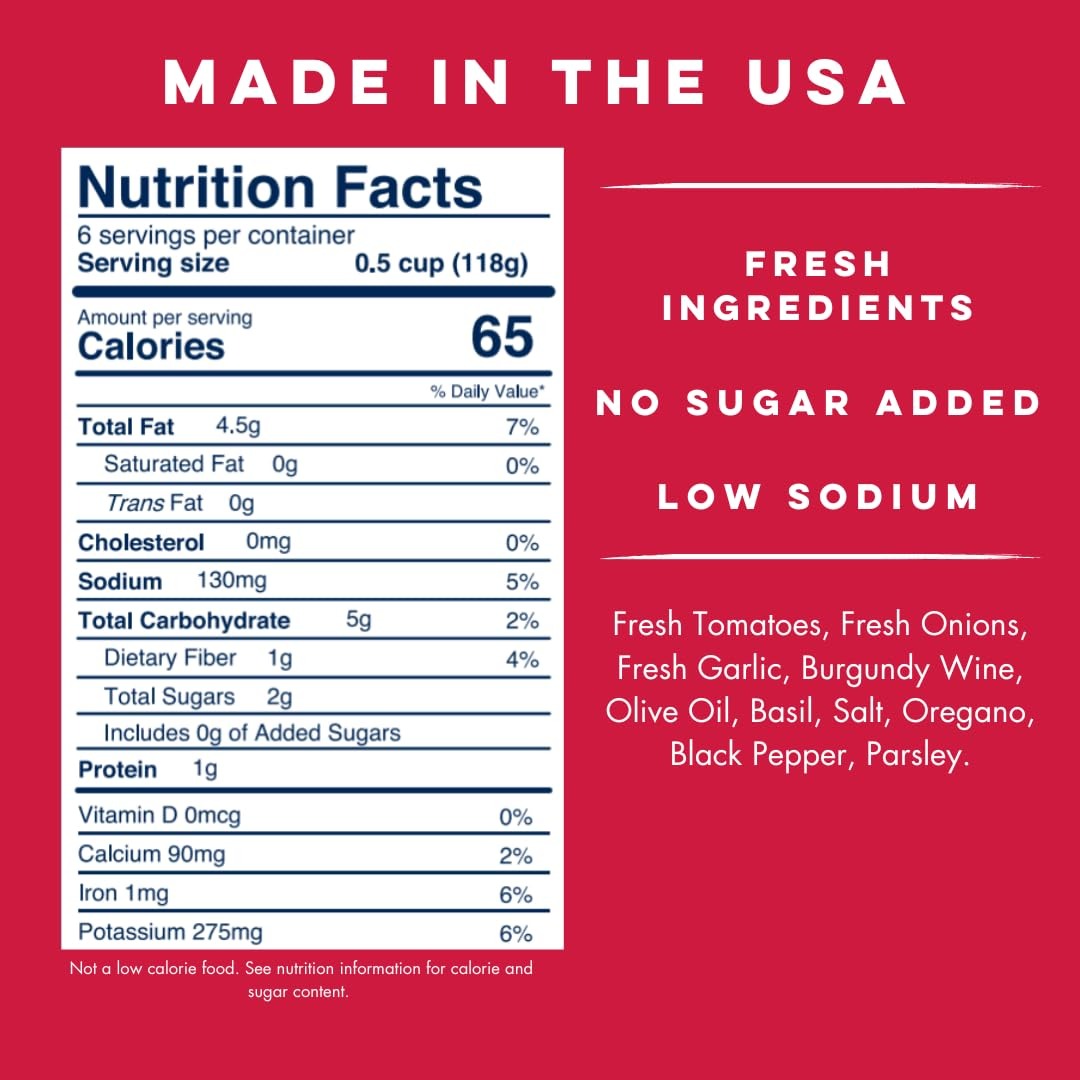
Item Name: Yo Mama's Foods Keto Burgundy Wine Pasta Sauce - Pack of (2) - No Sugar Added, Low Carb, Low Sodium, Gluten Free, Paleo Friendly, and Made with Whole, Non-GMO Tomatoes
Bullet Point 1: WELCOME TO THE FINEST GOURMET PASTA SAUCE EXPERIENCE ON EARTH. Handcrafted and slow-simmered with vine-ripened Tomatoes, Olive Oil, fresh hand-cut basil, and minced garlic and onions; our all-natural recipe was carefully designed to deliver an authentic Old World culinary experience right to your very kitchen.
Bullet Point 2: ALL OF THE PLEASURE, NONE OF THE GUILT. With only two grams of natural sugar per serving, our customers report using our gourmet natural pasta sauce as part of their Keto, Paleo, Vegan, Whole 30, Low Glycemic, and Low Carb Diets! Unlike the competition, our sauces are made from only whole, natural ingredients, so you can rest assured that they are as slimming and healthy as they are indulgent.
Bullet Point 3: ENJOY A TRULY VERSATILE SAUCE THAT FITS EVERY OCCASION. Enjoy our gourmet sauce on your preferred pasta, drizzled over cooked vegetables, as a topping for cooked chicken with fresh mozzarella, or to elevate your homemade gourmet pizza. This premium sauce is also a fantastic gift choice for the beloved foodie in your life!
Bullet Point 4: OTHER SAUCES ARE DESTROYING YOUR DIET! While other sauces can be loaded with sugar, sodium, and low quality oils; our delicious sauce remains low sodium, all natural, preservative free, and low carb. In fact, our Gourmet Sauce contains a few carbs and low-sodium per half cup!
Bullet Point 5: ADD TO CART NOW for a truly incredible, authentic culinary experience, and don’t forget to keep an eye out for Yo’ Mama’s other gourmet homestyle foods, including our Original Magnifica, Burgundy Wine Pasta Sauce, Balsamic Dressing, Sesame Dressing, and More
Product Description: Welcome to the realm of the most exquisite and indulgent Gourmet Pasta Sauce you'll ever savor. Crafted with your culinary delight in mind, our sauce is a masterpiece, carefully concocted with real Burgundy Wine, fresh non-GMO tomatoes, and premium Italian Olive Oil. Unlike leading brands that rely on pastes, concentrates, and cheap oils, we slow-simmer our delectable gourmet sauce with only the freshest natural ingredients available. You simply won't find a sauce that's fresher and more incredible anywhere! ""Indulgent Meets Healthy"" defines our sauce. While many sauces are loaded with sugars and sodium, our premium natural tomato sauce contains only 5 total carbs per serving and 130mg of sodium per serving. Many of our customers have reported incorporating our sauces into a wide range of low-carb and low-calorie diets, including Keto, Paleo, and Whole 30. It's a truly versatile sauce suitable for any occasion, enhancing chicken, pasta, ziti, vegetables, lasagna, or even gourmet homemade pizza to create an authentic Italian experience all your own. You can indulge guilt-free, knowing you're savoring the freshest, highest-quality ingredients available.
Value: 50.0
Unit: Ounce

Price: 12.63